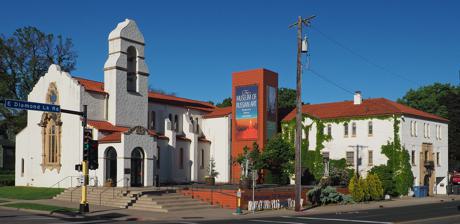
Building: The Museum of Russian Art
Country: United States of America
Year built: 2002
This article is about the contemporary art museum TMORA in Minneapolis. For MoRA in Jersey City, see Museum of Russian Art . Russian Art Museum in Minneapolis, Minnesota The Museum of Russian Art The Museum of Russian Art Established 2005 ; 20 years ago ( 2005 ) Location Minneapolis , Minnesota Coordinates 44°54′12″N 93°16′33″W / 44.90333°N 93.27583°W / 44.90333; -93.27583 Type Russian Art Museum Collections Russian Realist Art Soviet Era Art Soviet Non-Conformist Art Christmas/New Years Ornaments Matryoshka Nesting Dolls Visitors 36,285 (2017) Director Mark J. Meister Curator Maria Zavialova, Ph.D. Nearest car park Free public lot Website tmora .org The Museum of Russian Art ( TMORA ), a nonprofit museum in Minneapolis , Minnesota, United States, is the only major institution in North America devoted entirely to Russian art and culture from the entire scope of Russia's history. The Museum was founded by prominent art collectors Raymond and Susan Johnson, owners of the largest collection of Russian Realist paintings outside the borders of the former Soviet Union. TMORA was incorporated as a nonprofit in 2002 and opened at its present location in 2005. The museum shows 8-10 exhibitions per year, and hosts over 50 annual events ranging from notable lecturers to classical concerts to theatrical readings. TMORA is open daily, located between Downtown Minneapolis and the Minneapolis Saint Paul Airport . History Founding (1991-2005) Raymond and Susan Johnson held the first retail exhibition of Russian Realist Art in North America in 1991. The largest collectors of Soviet-era paintings outside the former USSR, the Johnsons showed their work privately until envisioning a public museum in 2002. It commenced exhibition activities open to the public in 2002, initially in loaned space in a corporate office park located in Bloomington, Minnesota .  The organization initially showcased Russian Realist-style paintings from the late 19th century as well as from the Soviet era (1917–1991). Ray Johnson was appointed an Honorary Consul for the Russian Federation in 2003, and in recognition of their respective contributions "to international cultural diversity and education," both Johnson (2005) and TMORA's first Director Bradford Shinkle (2009) were awarded Russia's Order of Friendship Medal , the highest civilian honor accorded to non-Russian citizens. In 2005, TMORA acquired and thoroughly remodeled the former Mayflower Church in south Minneapolis, a 75-year-old building that previously served as a Congregational church and funeral home. The building received special recognition for adaptive reuse from the Minnesota Heritage Preservation Commission, and opened to the public in 2007. TMORA now operates a state-of-the-art exhibition facility that includes 18,000 square feet (1,700 m 2 ) of display galleries and administrative offices. TMORA: an American Museum of Russian Art (2005-current) The Museum of Russian Art: Main and Mezzanine Galleries Shortly after the Russian invasion of Ukraine in 2022, the museum replaced their sign with the Flag of Ukraine The renovated gallery space has been host to over 70 exhibitions from Masterpieces of Soviet Era Painting, to historical topics like World War I and the Siege of Leningrad and Russian art forms such as Faberge, Lacquer Boxes, Nesting Dolls, and Ornaments. TMORA also presents shows by living artists, such as Leon Hushcha (a Minnesotan artist of Ukrainian descent) and Canadian - Armenian artist Garen Bedrossian. TMORA has established international relationships with numerous Russian cultural organizations and museums including Rossotrudnichestvo , the Russian Embassy in the United States - Washington D.C., the Russian Cultural Center , the State Tretyakov Gallery (Moscow), State Russian Museum (St. Petersburg), State Museum of Yaroslaval (Yaroslaval). The museum works with both private collectors as well as institutions throughout the United States; the mutual cultural embargo established between Russia and the United States in 2010 currently prevents collections from state institutions in Russia to travel to the United States. In addition to its exhibition calendar, TMORA hosts a variety of events throughout the year including concerts, lectures, theater, dance, artist talks, and book clubs. In April 2022, a late night break-in occurred and a donation box of cash was stolen. No other theft was reported. References